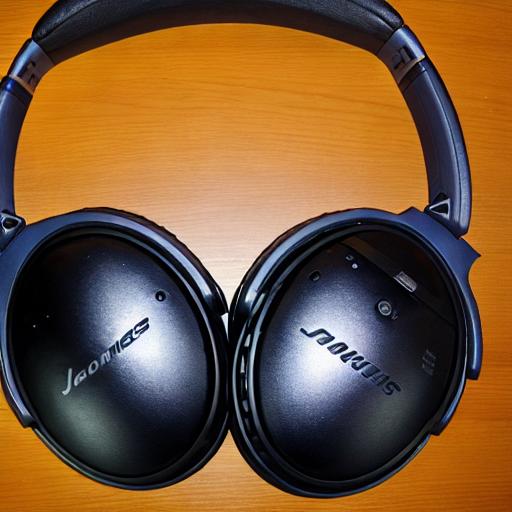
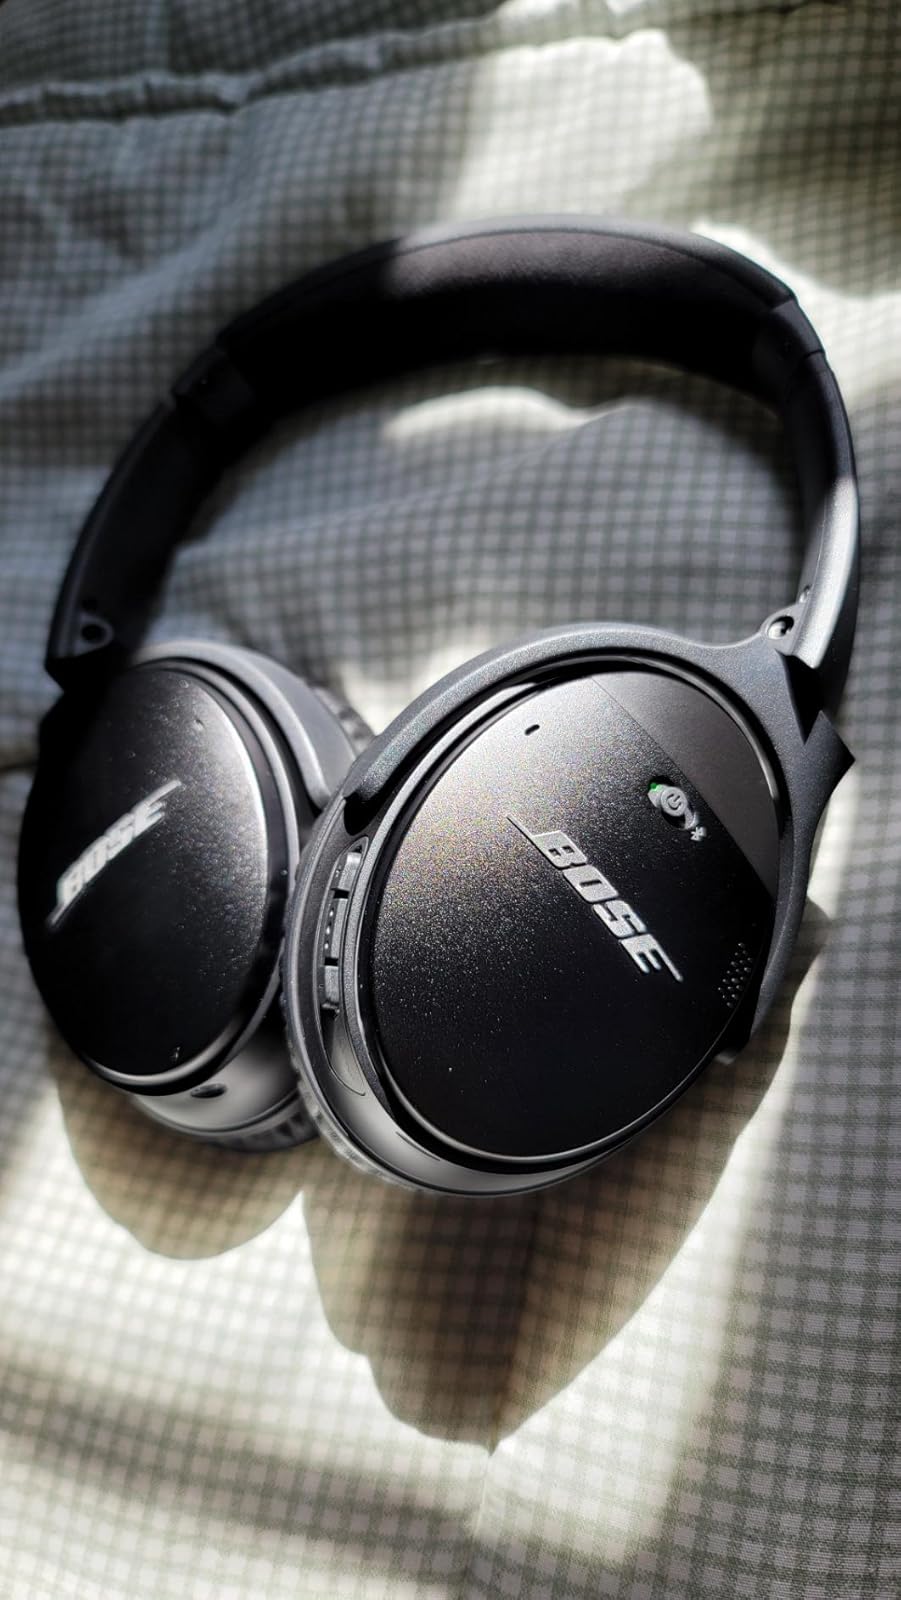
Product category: headphones
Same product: no